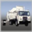
Label: truck